Amelia Bloomer

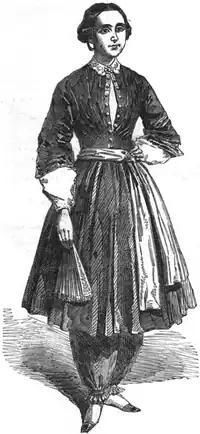
Depiction of Amelia Bloomer wearing the famous "bloomer" costume which was named after her (a tunic + "pantelettes").

In her publication, Bloomer promoted a change in dress standards for women that would be less restrictive in regular activities.